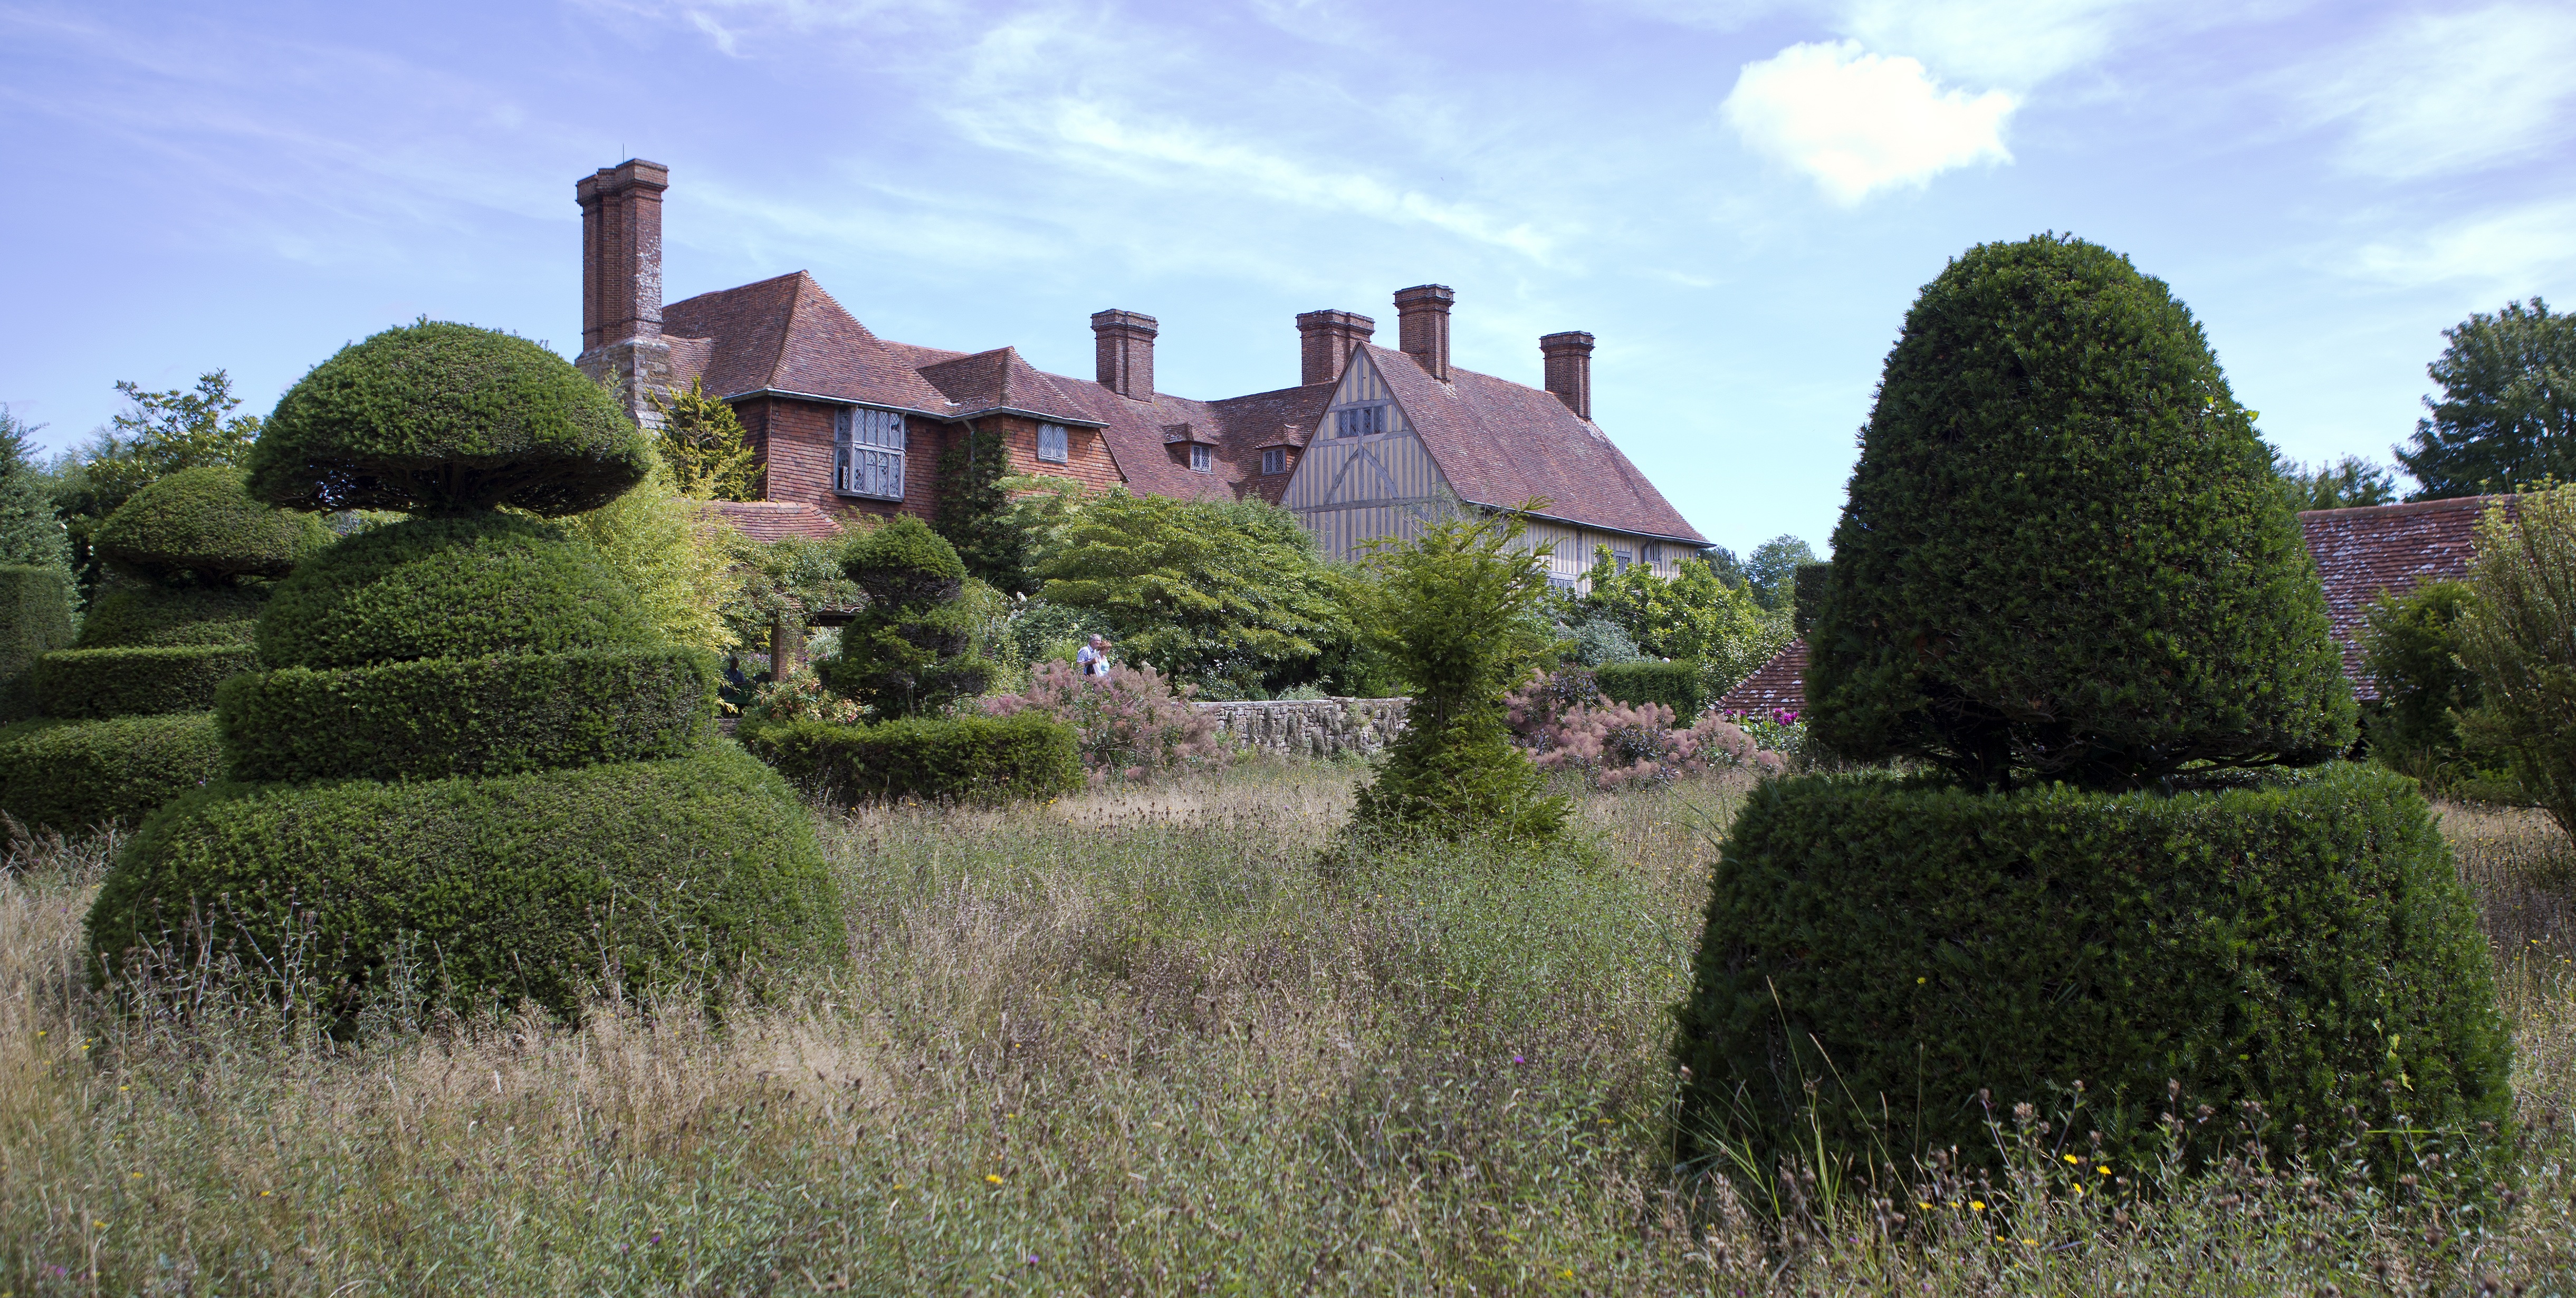
landscape, farm, lawn, meadow, house, building, chateau, village, castle, property, garden, outdoors, ruins, shrub, monastery, abbey, estate, ecosystem, yew, rural area, great dixter, topiary lawn